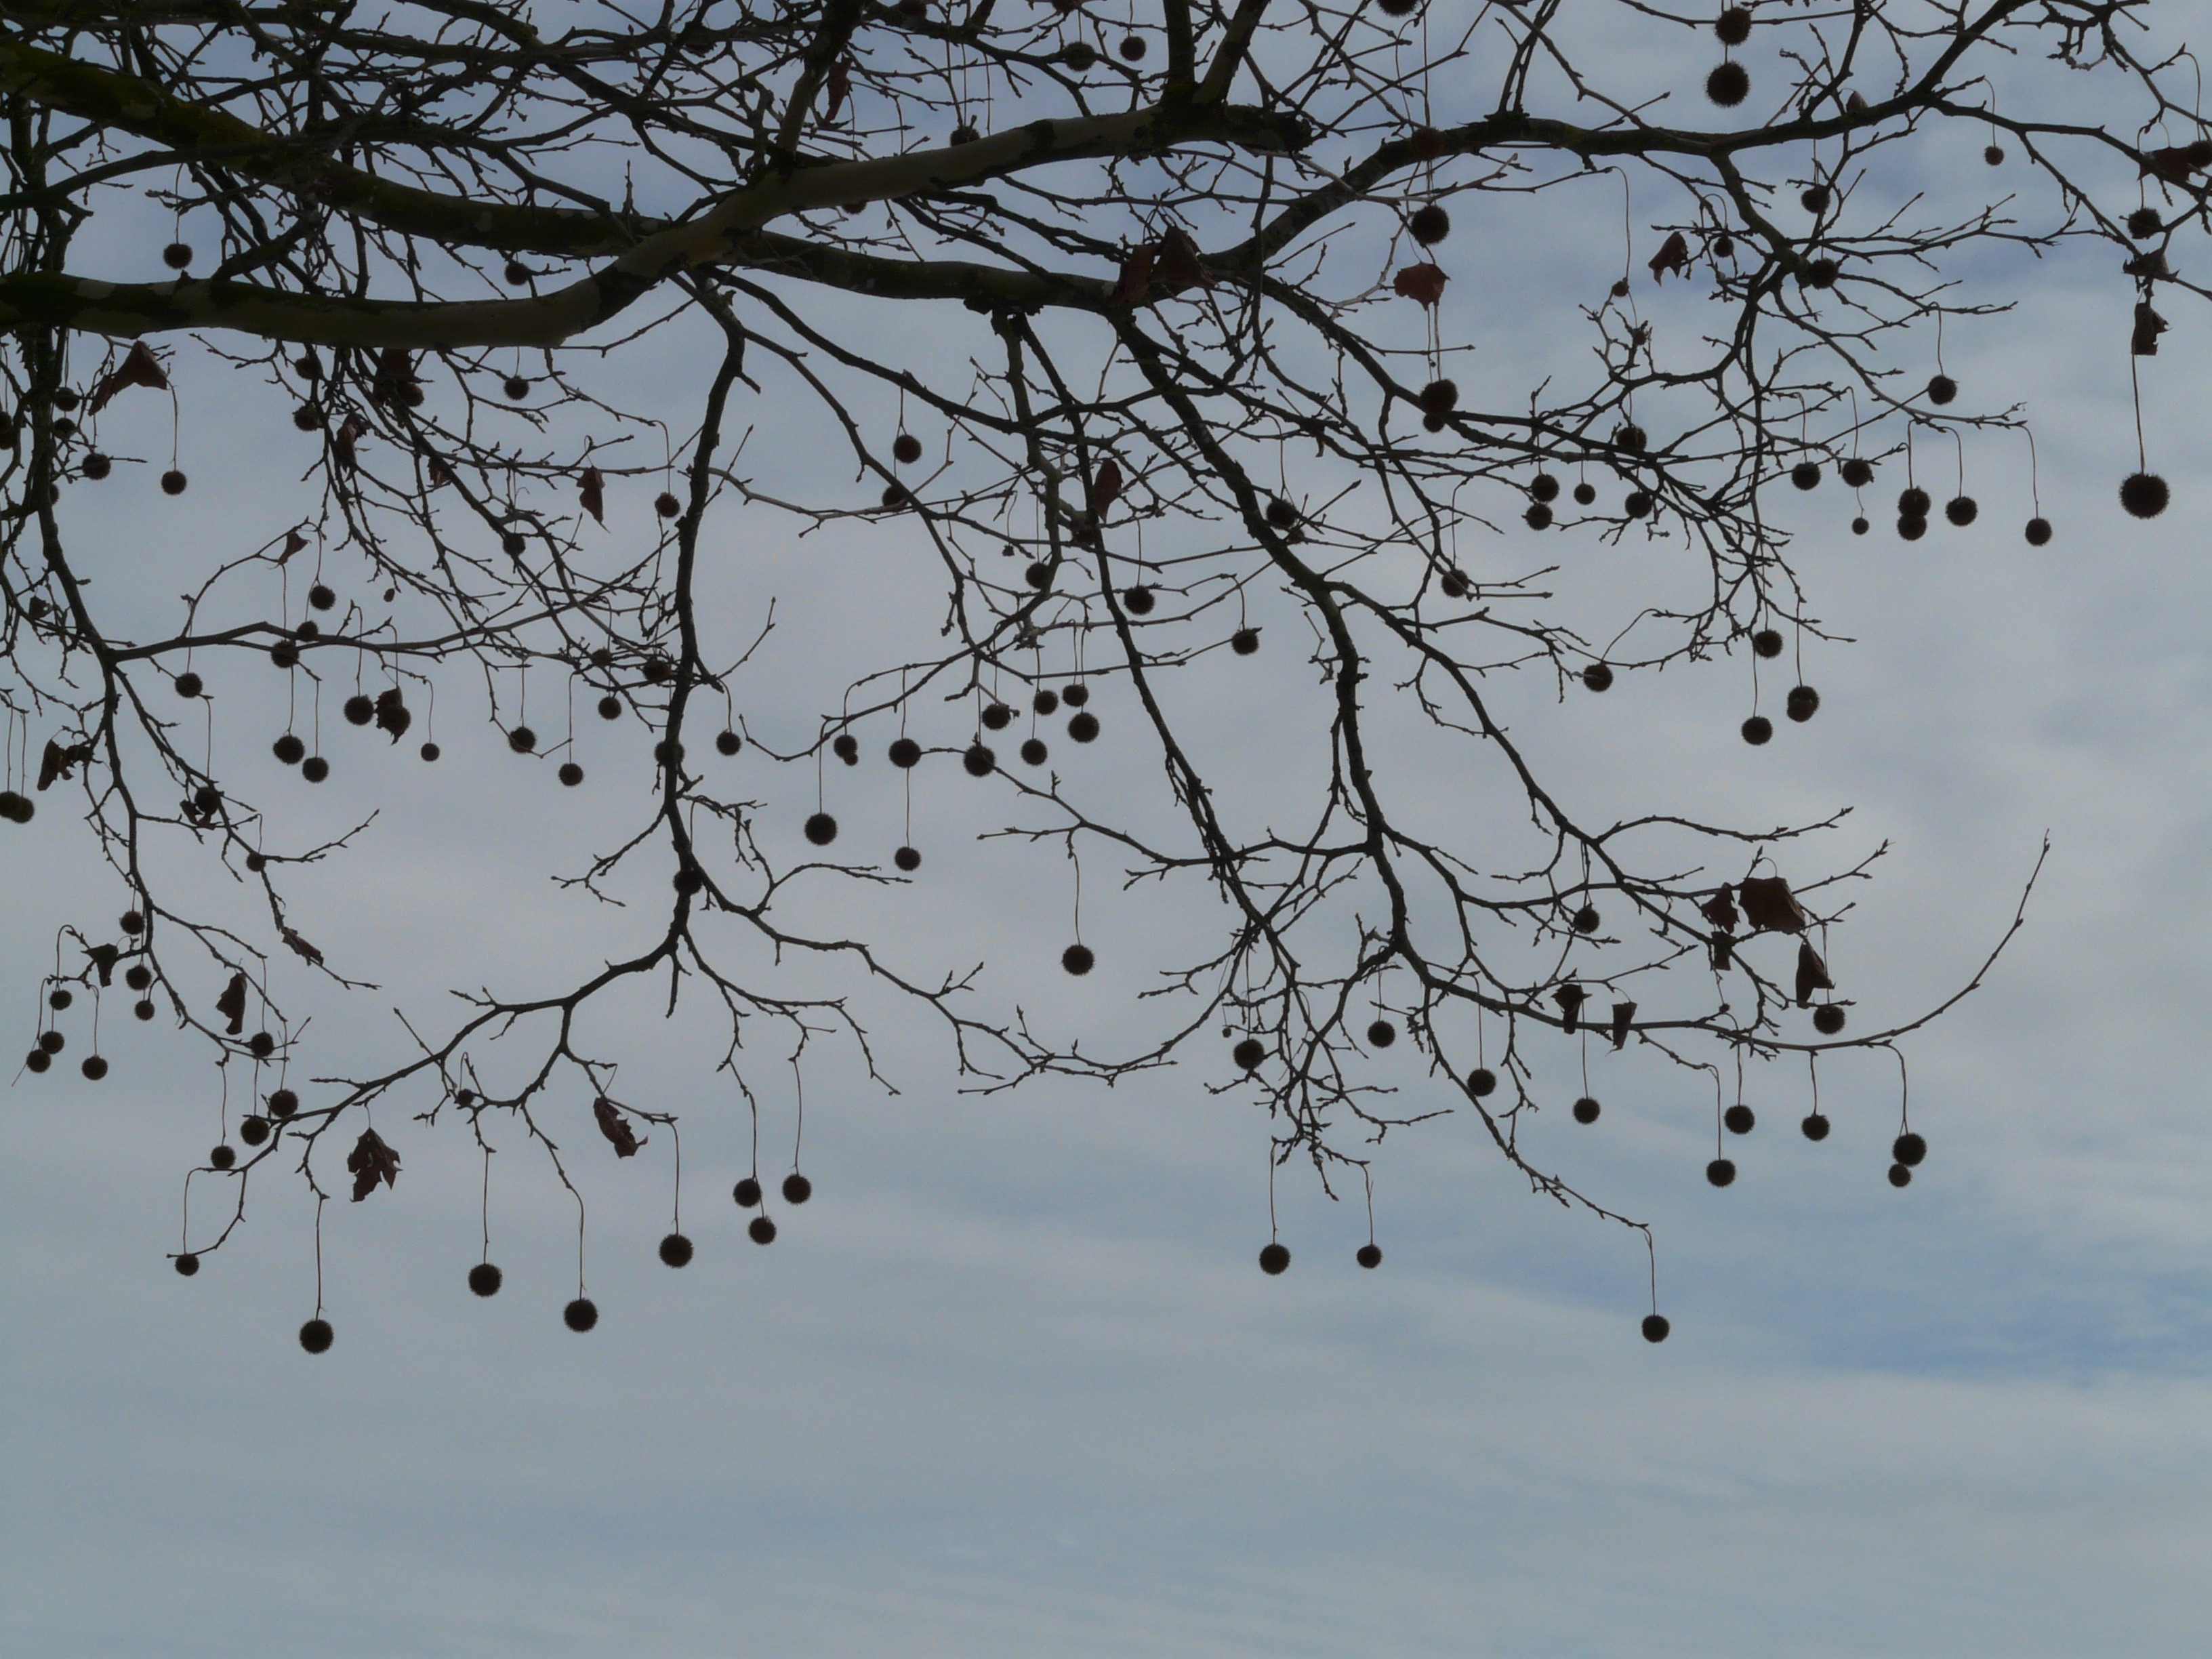
tree, nature, branch, snow, winter, leaf, frost, flock, plane, ice, line, weather, season, twig, seeds, branches, fruits, freezing